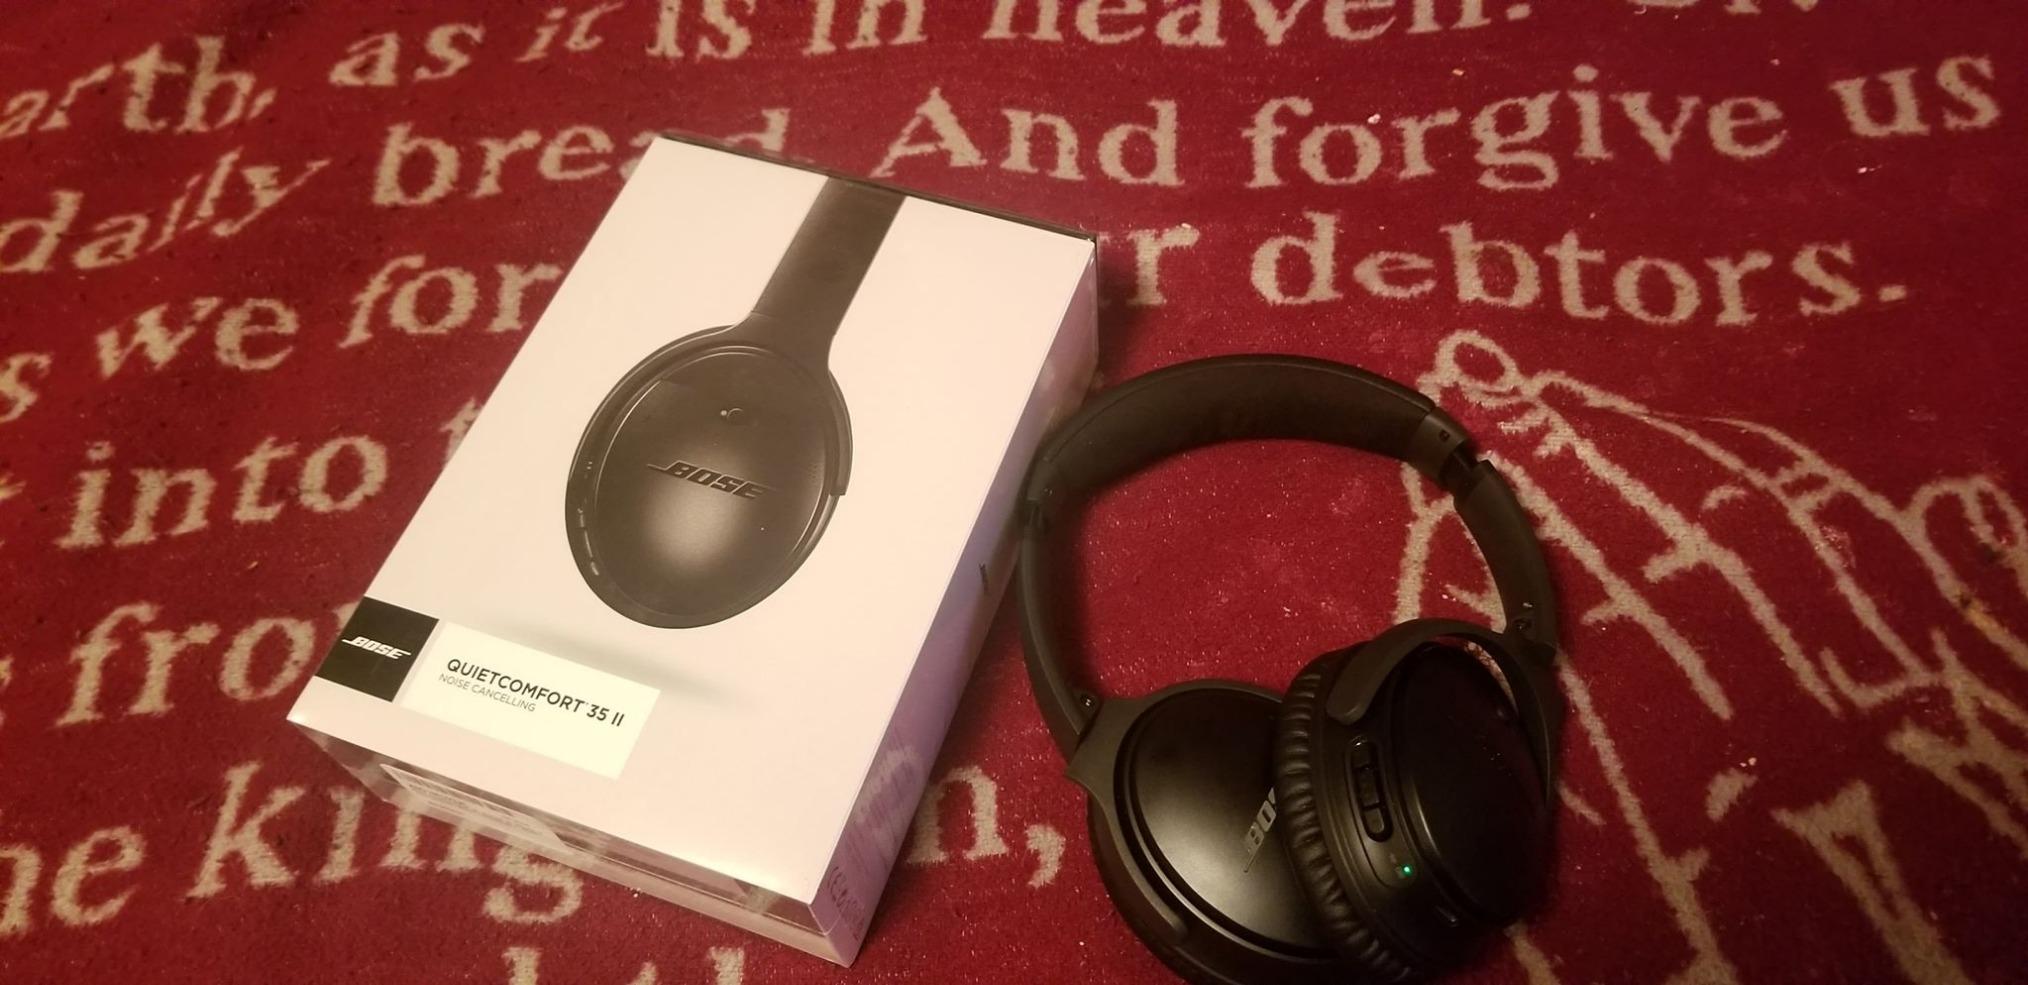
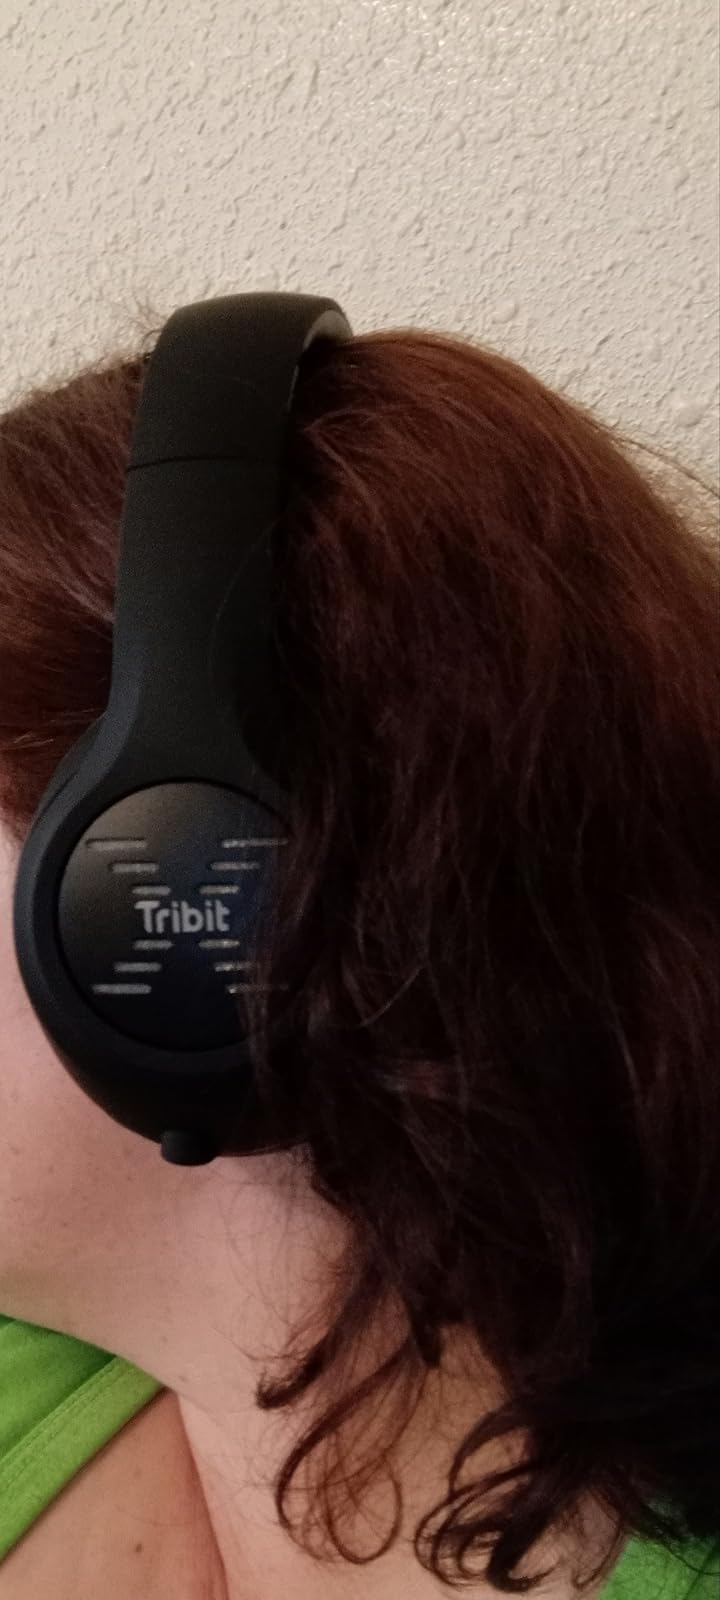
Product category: headphones
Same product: no